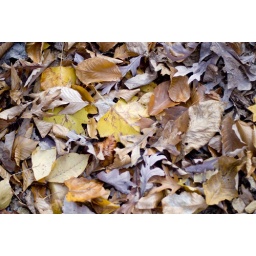
I love the fall colors. Leaves on the forest floor in Rock Creek Park, Washington, DC.